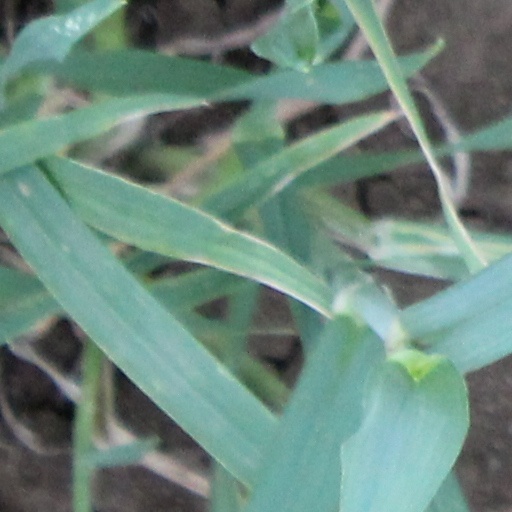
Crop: wheat